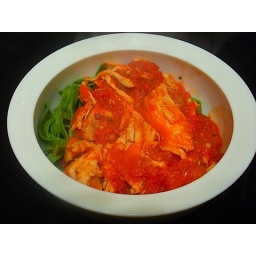
stewed chicken in cali bowl